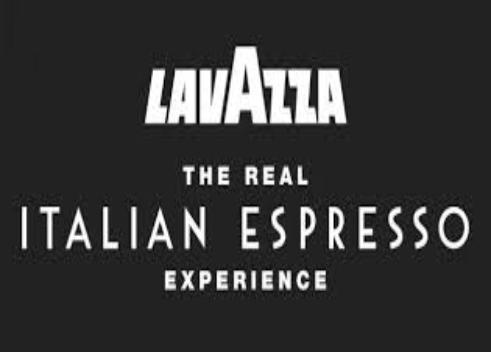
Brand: LAVAZZA
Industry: Food